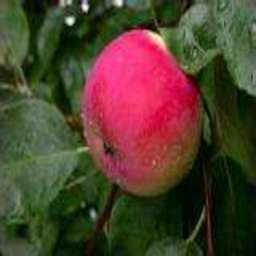
Label: Apple